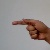
The image shows a hand gesture representing the letter 'G' in Indian Sign Language.